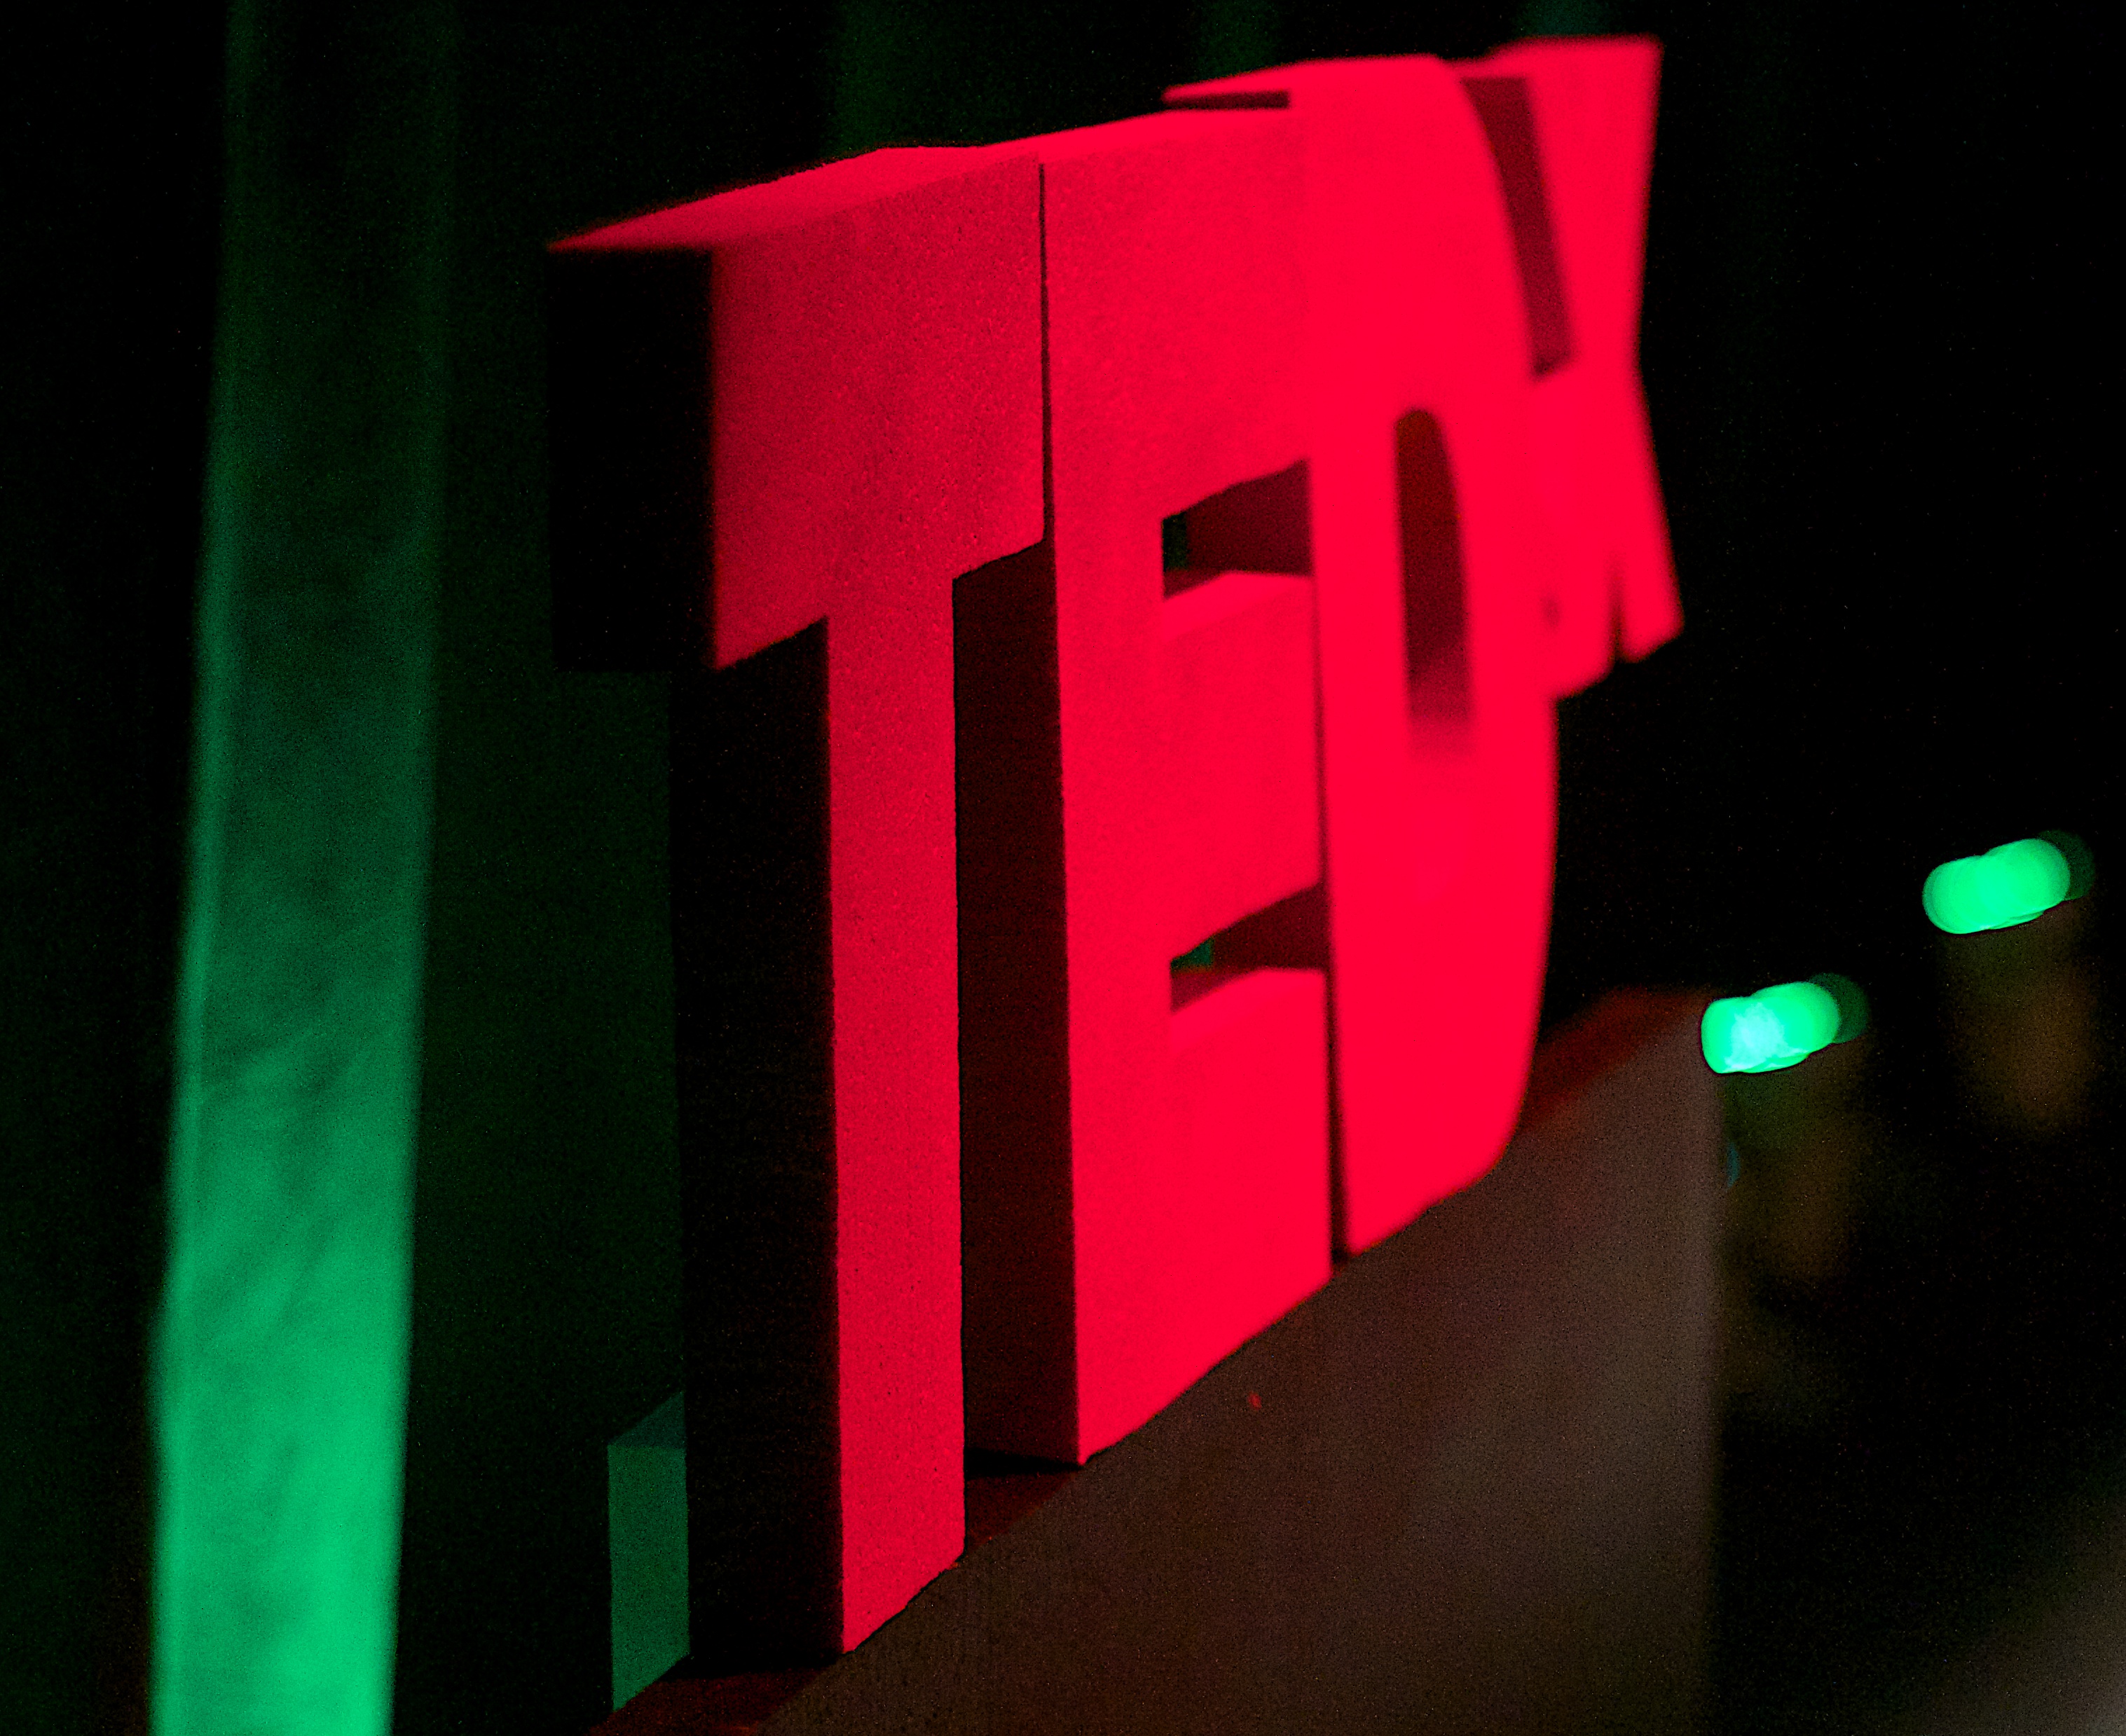
light, night, number, green, red, color, darkness, black, lighting, neon, font, shape, tedxusagrado